Imperial Noble Consort Sunheon

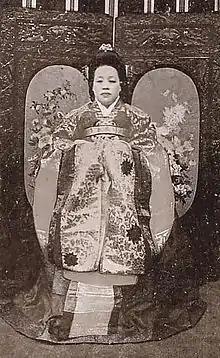
Imperial Noble Consort Sunheon

Imperial Noble Consort Sunheon (2 February 1854 – 20 July 1911), of the Yeongwol Eom clan, personal name was Eom Seon-yeong, was a concubine of Emperor Gojong of Korea.